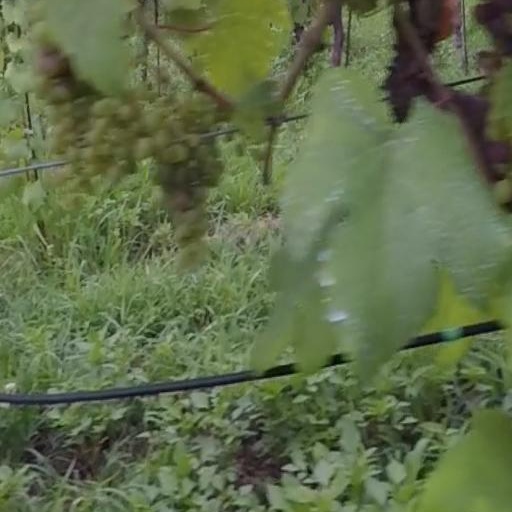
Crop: grape